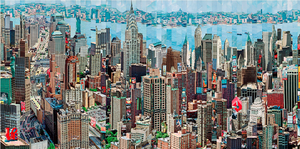
Serge Mendjisky est un peintre et photographe français né le 24 mai 1929, et mort le 7 mai 2017.